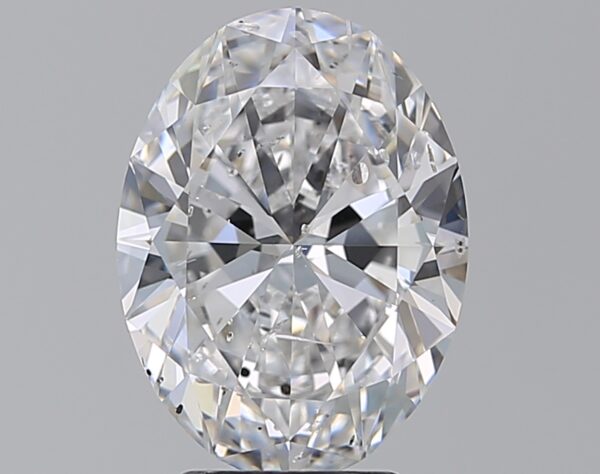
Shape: oval
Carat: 3.5
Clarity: SI2
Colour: D
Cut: EX
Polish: EX
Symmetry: EX
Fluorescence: M
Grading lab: GIA
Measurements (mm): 11.72 x 8.73 x 5.26